Tore Ørjasæter

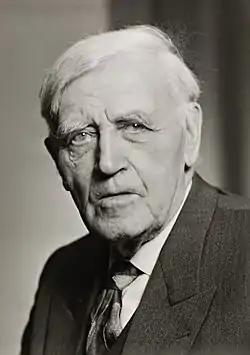
Tore Ørjasæter (1886-1968)

Ørjasæter was born at Skjåk in Oppland, Norway. The son of a teacher, he attended Voss folk high school and qualified as a teacher before becoming a writer.